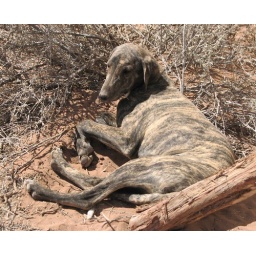
Idiiyat-es-Sahel dogs in their new home in NM. Idiiyat-es-Sahel dogs in their new home in NM. Idiiyat-es-Sahel dogs in their new home in NM